Adventure racing

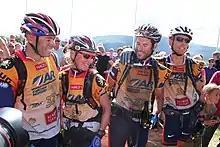
2006 Adventure Race World Champions Ian Adamson, Monique Merrill, Richard Ussher, Dave Wiens

In 2004, professional geologist Stjepan Pavicic organized the first Patagonian Expedition Race at the bottom tip of the American continent, in the Chilean Tierra del Fuego. Truly demanding routes through rough terrain of often more than 600 km soon made it be known as "the last wild race".